Edges of Darkness

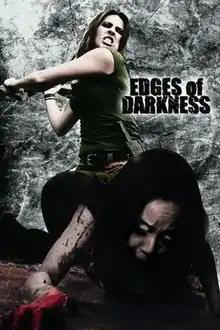
Movie poster

Edges of Darkness is a 2008 American direct to video horror film directed by Jason Horton and Blaine Cade. The plot is about three interconnected tales of terror set against the backdrop of a zombie apocalypse.